Bill Clinton

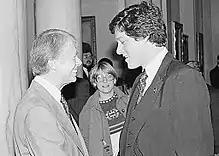
Clinton meets with President Jimmy Carter, 1978

In 1978, Clinton entered the Arkansas gubernatorial primary. At just 31 years old, he was one of the youngest gubernatorial candidates in the state's history. Clinton was elected Governor of Arkansas in 1978, having defeated the Republican candidate Lynn Lowe, a farmer from Texarkana. Clinton was only 32 years old when he took office, the youngest governor in the country at the time and the second youngest governor in the history of Arkansas. Due to his youthful appearance, Clinton was often called the "Boy Governor". He worked on educational reform and directed the maintenance of Arkansas's roads, with wife Hillary leading a successful committee on urban health care reform. However, his term included an unpopular motor vehicle tax and citizens' anger over the escape of Cuban refugees (from the Mariel boatlift) detained in Fort Chaffee in 1980. Monroe Schwarzlose, of Kingsland in Cleveland County, polled 31 percent of the vote against Clinton in the Democratic gubernatorial primary of 1980. Some suggested Schwarzlose's unexpected voter turnout foreshadowed Clinton's defeat by Republican challenger Frank D. White in the general election that year. As Clinton once joked, he was the youngest ex-governor in the nation's history.